List of U.S. state poets laureate

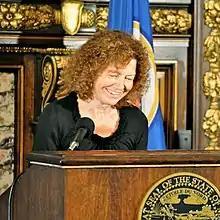
Joyce Sutphen Minnesota Poet Laureate

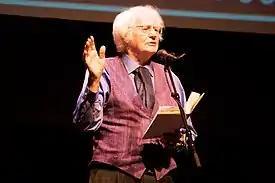
Robert Bly was the first poet laureate of Minnesota

In May 2007, Gov. Pawlenty reversed his opposition and signed Section 4, Chapter 148 of the Minnesota Session Laws 2007, establishing the state poet laureate. Robert Bly was appointed the first Minnesota poet laureate on February 27, 2008, succeeded on August 23, 2011, by Joyce Sutphen. Dr. Gwen Westerman was appointed as the third Minnesota poet laureate on September 9, 2021, by Governor Tim Walz.